Baháʼí Faith in Lebanon

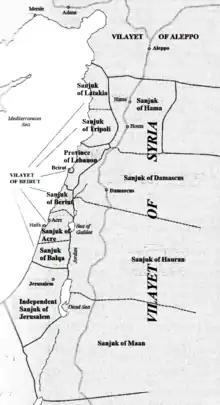
Ottoman subdivisions when the first Baháʼís came to Lebanon

The first Baháʼís who came to present day Lebanon were Iranians who came in the 1870s. The founder of the Baháʼí Faith, Baháʼu'lláh, was exiled to Acre, which was at the time was part of the same Ottoman province, or vilayet, of Beirut.